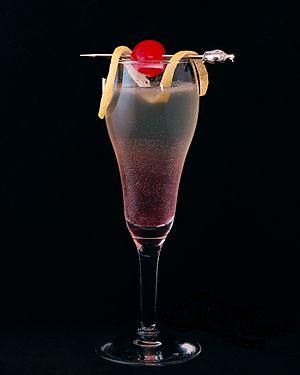
Soupe champenoise
Le mariage vin et cuisine remonte à l'Antiquité. Il va traverser le Moyen Âge, s'enrichir à la Renaissance et devenir un véritable classique de nos jours. On doit distinguer dans cette alliance la cuisine du vin et la cuisine au vin qui ont été et restent les deux façons d'utiliser les apports qualitatifs du vin en gastronomie.
La soupe champenoise est un apéritif traditionnel de la Champagne, dérivé de la soupe angevine, composé de citron vert, de Cointreau et de sucre de canne liquide auxquels on ajoute du vin de Champagne ou du mousseux.
La culture dans la Marne désigne tous les aspects d'ordre culturel présents dans ce département français.